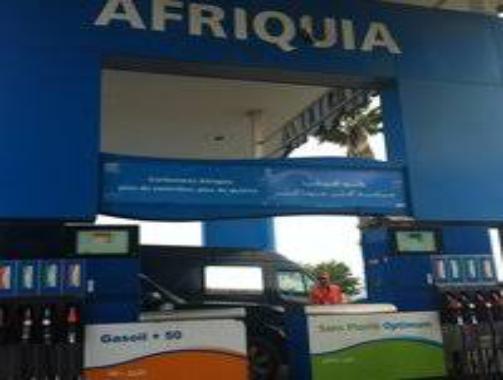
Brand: Afriquia
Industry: Others